Portuguese architecture

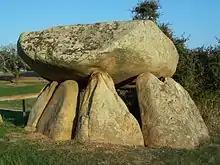
Neolithic dolmen in Alentejo

The earliest examples of architectural activity in Portugal date from the Neolithic and consist of structures associated with Megalith culture. The Portuguese hinterland is dotted with a large number of dolmens (called "antas" or "dólmens"), tumuli and menhirs. The Alentejo region is particularly rich in megalithic monuments, like the notable Anta Grande do Zambujeiro, located near Évora. Standing stones can be found isolated or forming circular arrays (stone circles or cromlechs). The Almendres Cromlech, also located near Évora, is the largest of the Iberian Peninsula, containing nearly 100 menhirs arranged in two elliptical arrays on an east–west orientation.